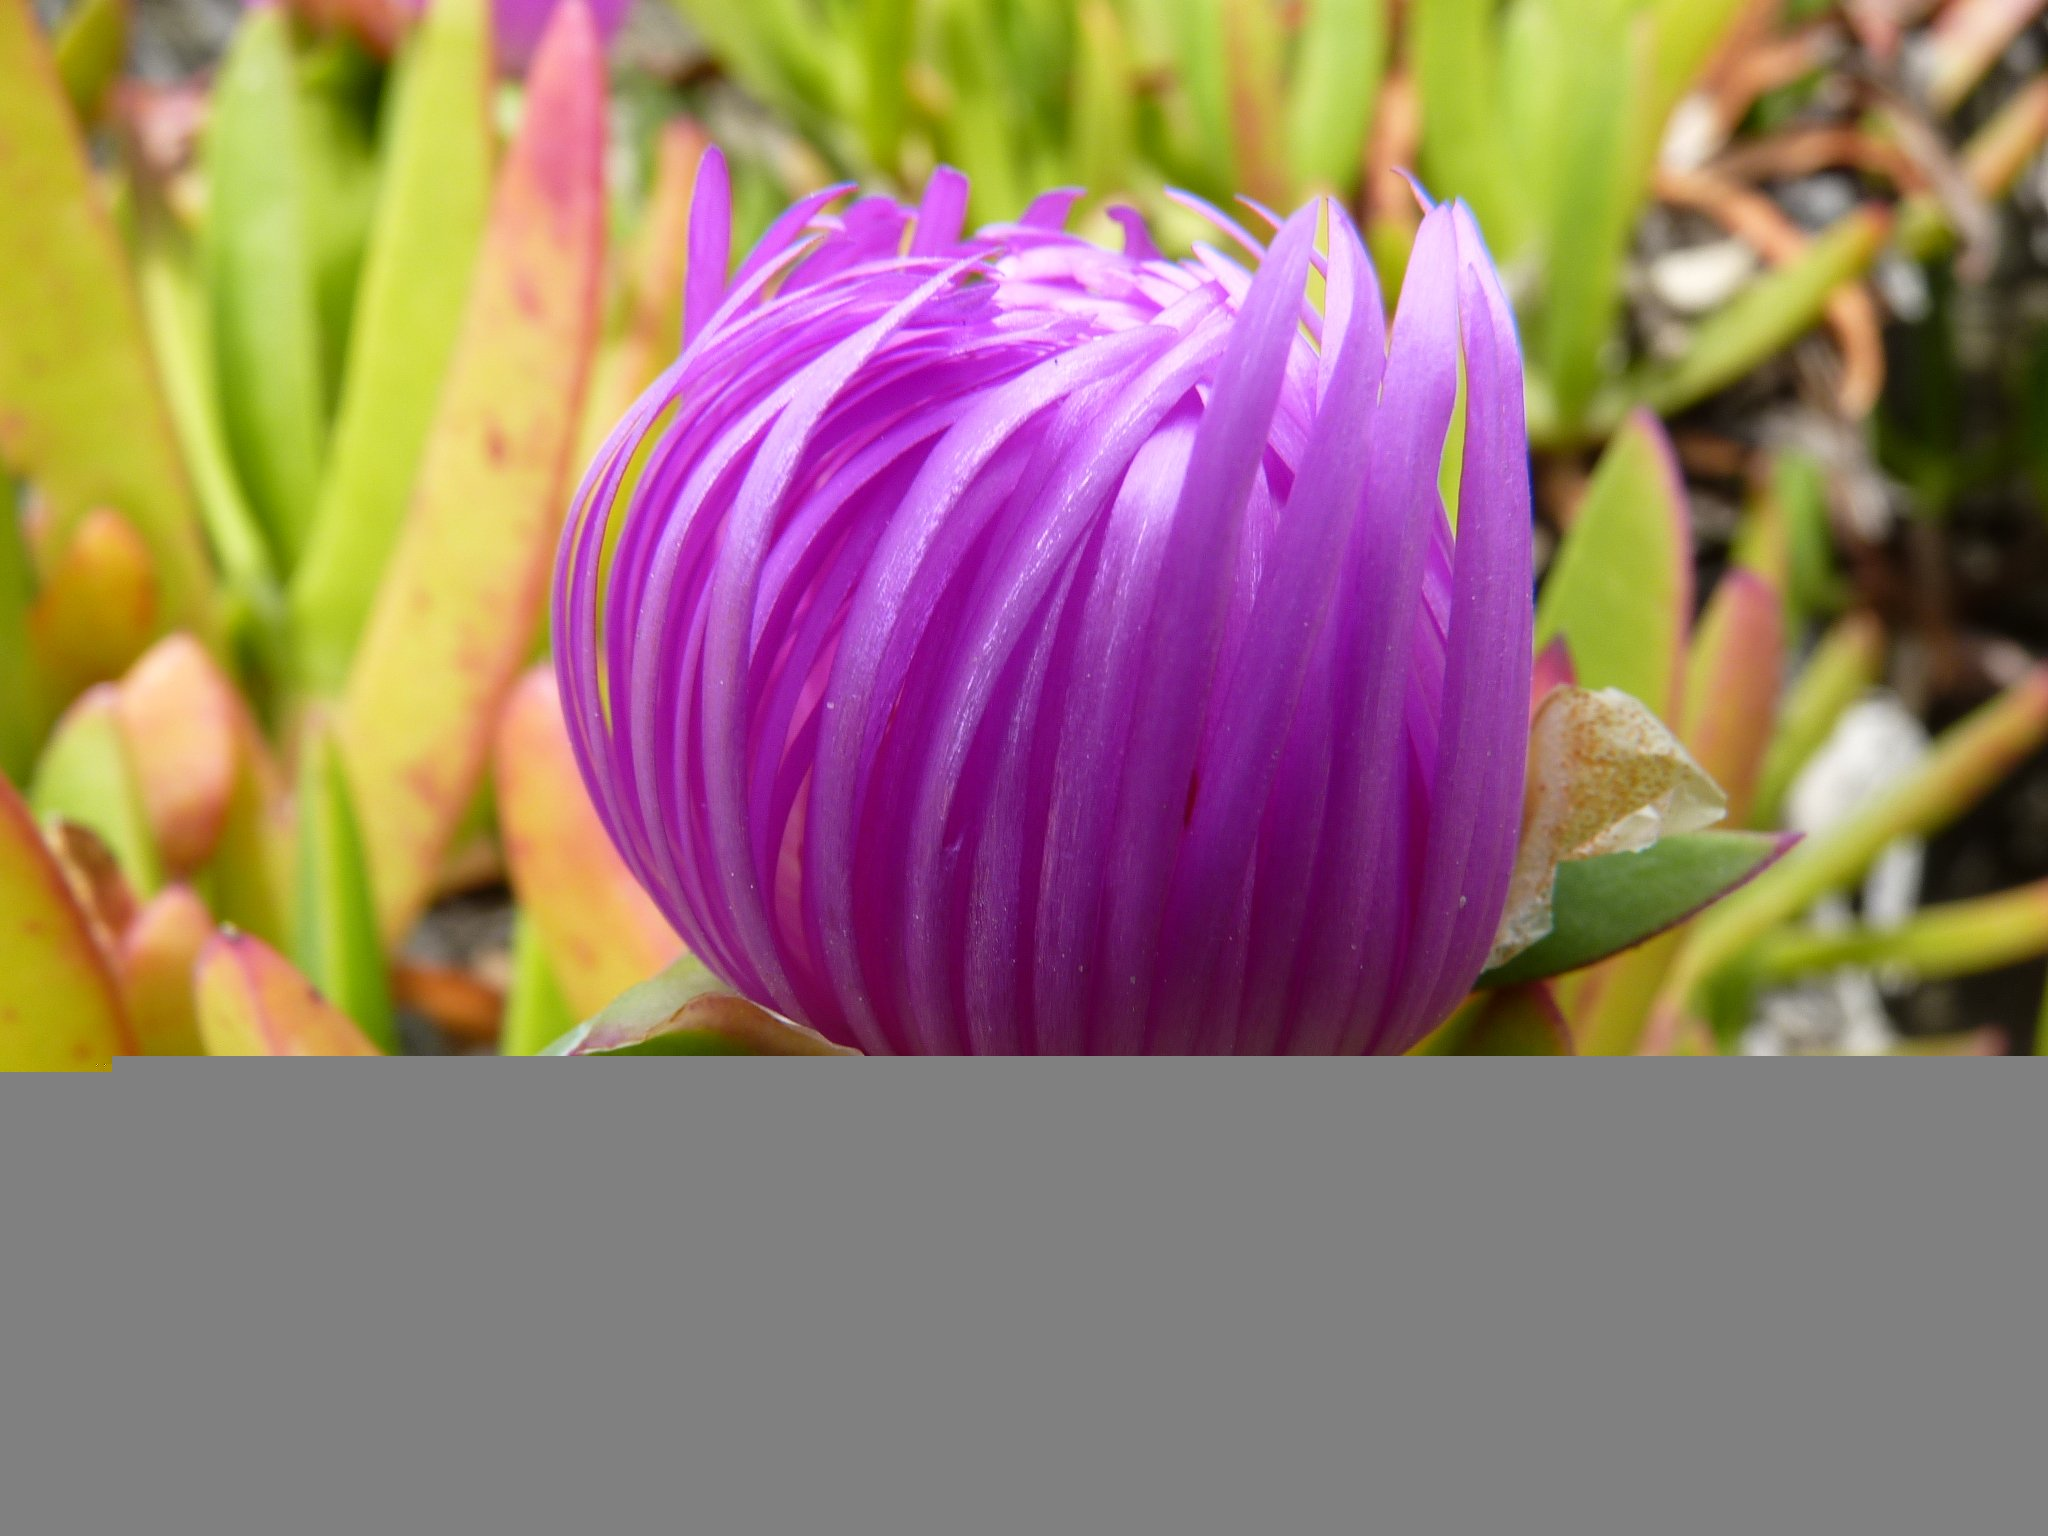
nature, blossom, plant, flower, petal, bloom, tulip, red, botany, succulent, yellow, pink, flora, macro photography, flowering plant, ice plant, plant stem, land plant